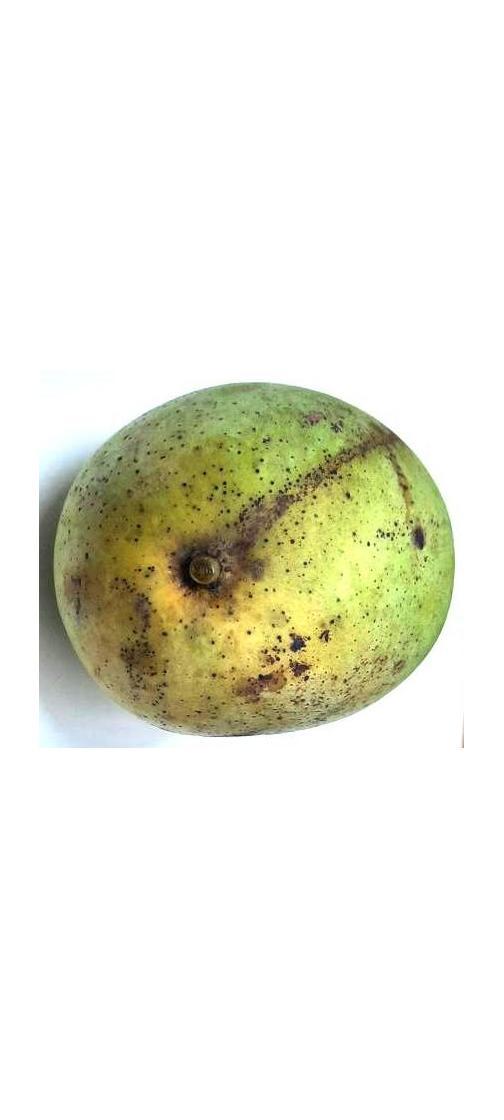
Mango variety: Fazli Shurmai